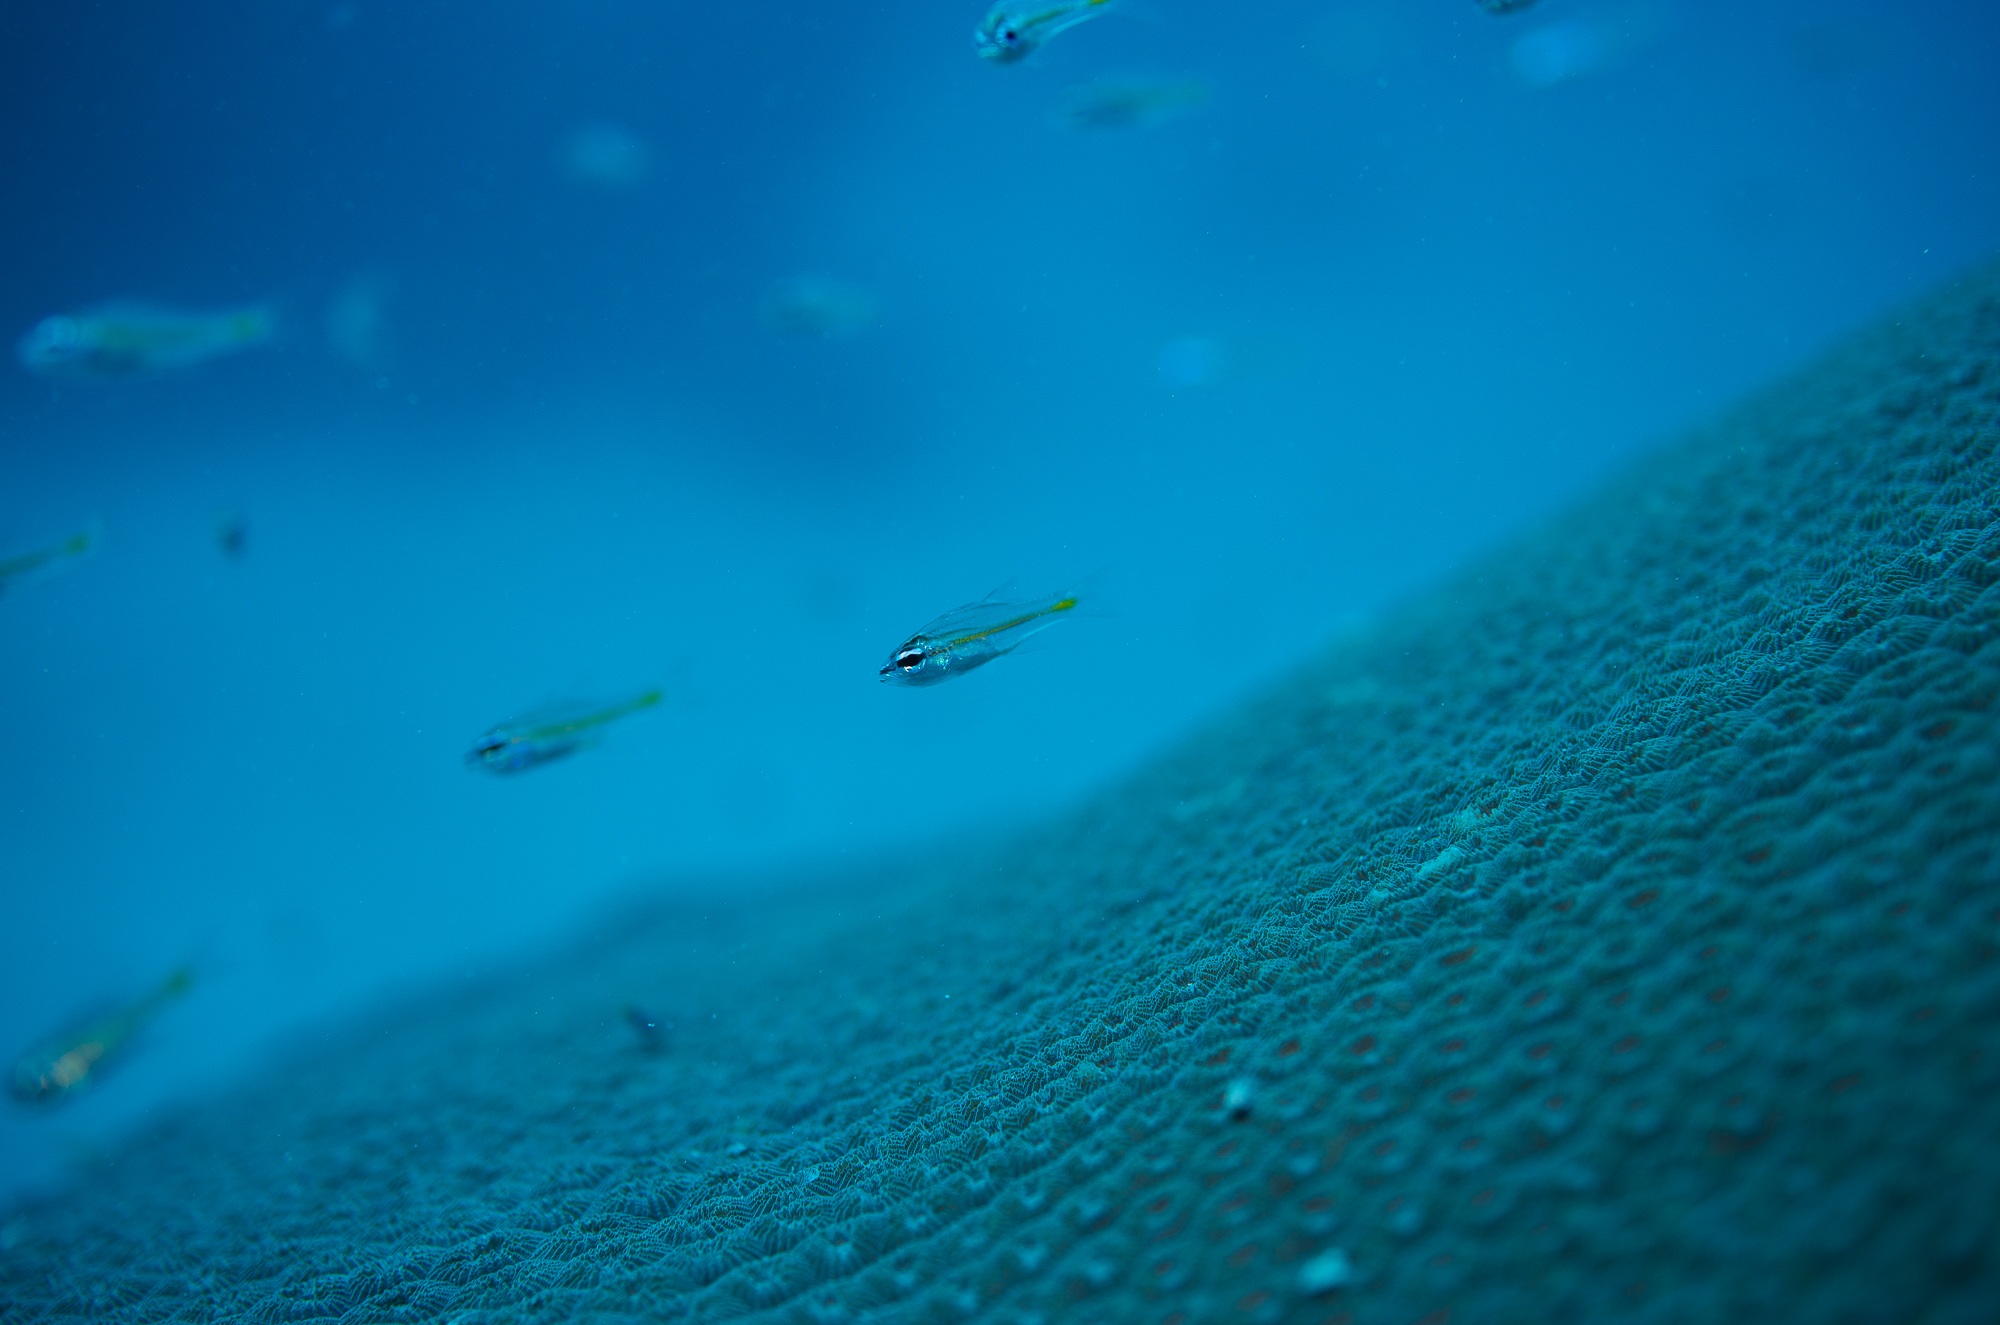
sea, ocean, diving, underwater, macro, biology, blue, fish, coral reef, reef, freediving, sports, maldives, water sport, scuba diving, marine biology, underwater diving, coral reef fish